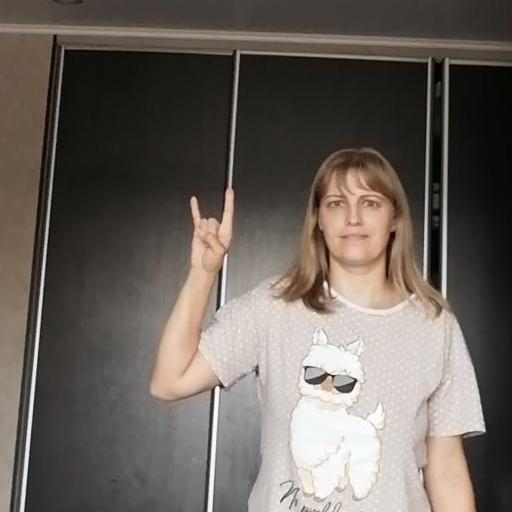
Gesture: rock